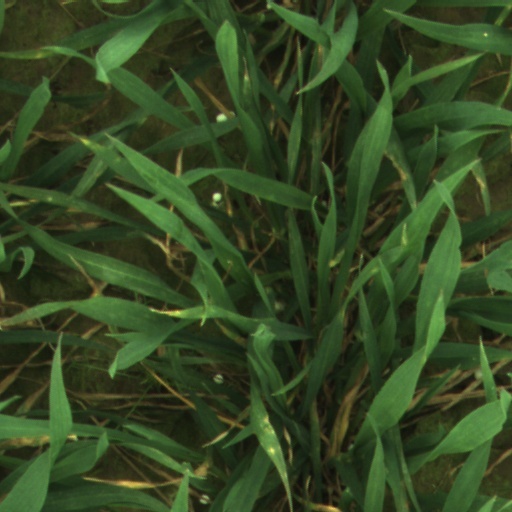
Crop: wheat